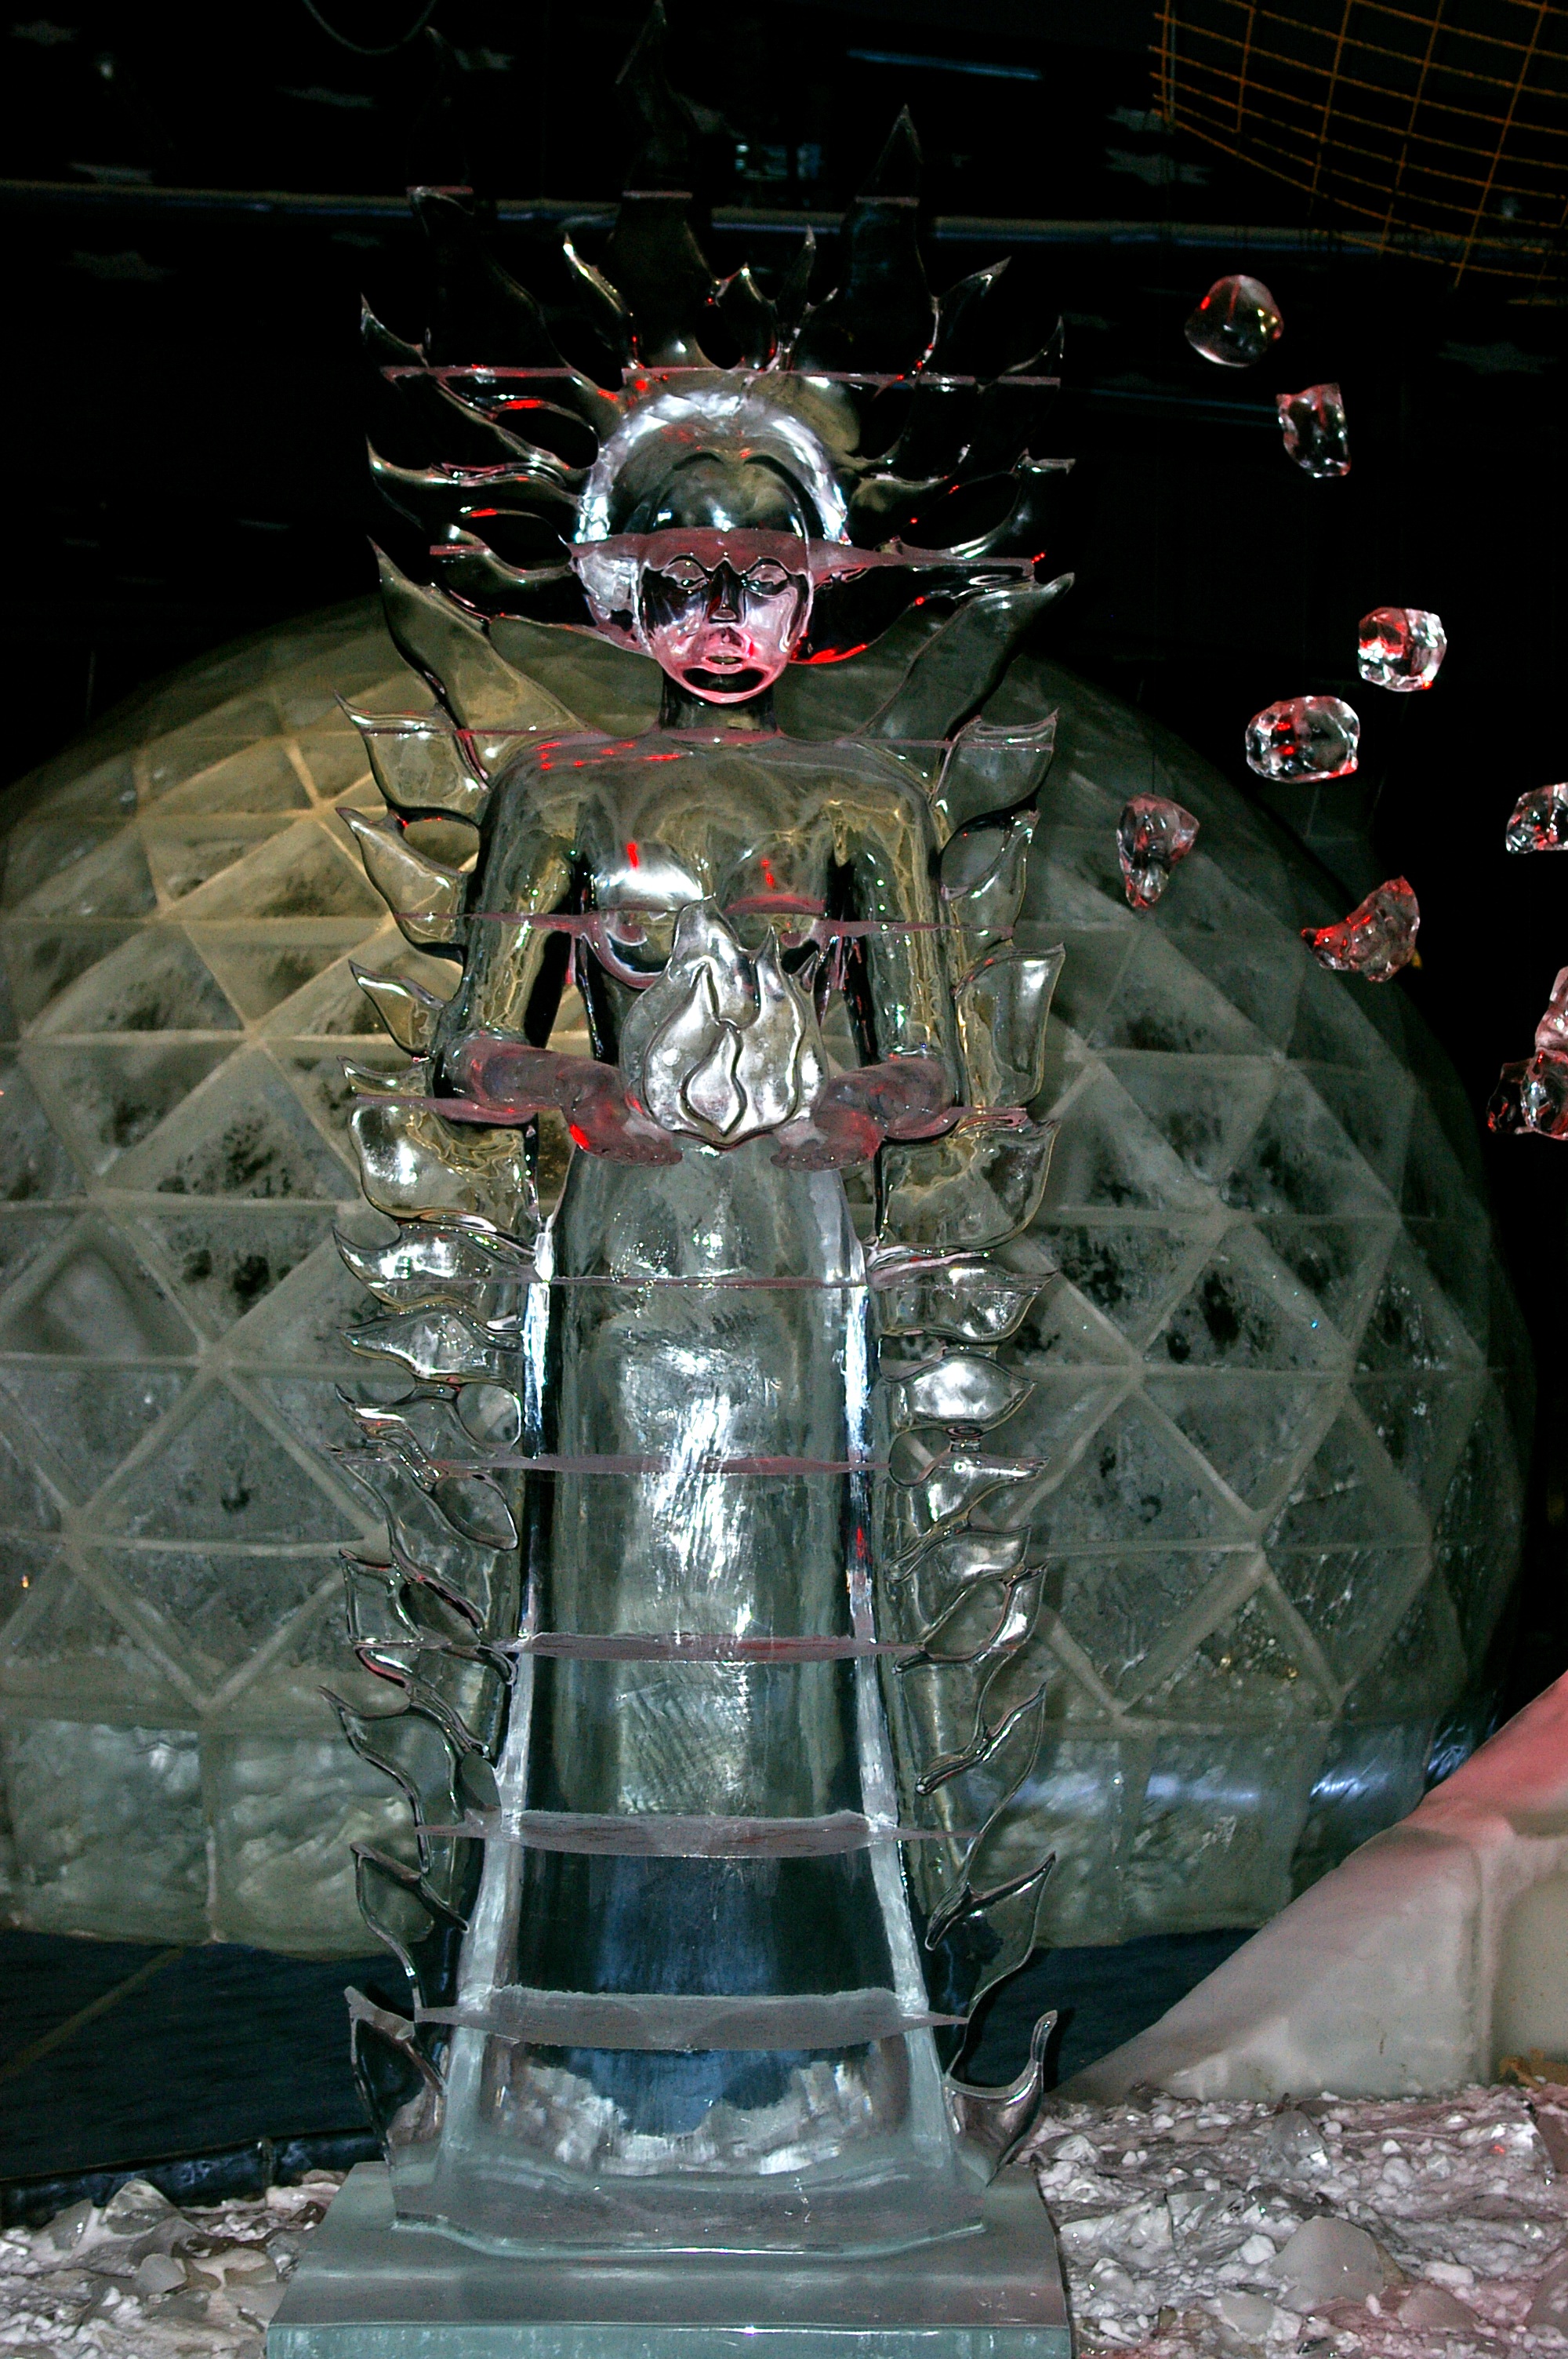
person, snow, cold, winter, ice, human, artwork, fried, sculpture, art, figure, icicle, exhibition, artists, wintry, screenshot, viewing, crystals, performing arts, ice age, ice figures, erdbeerhof